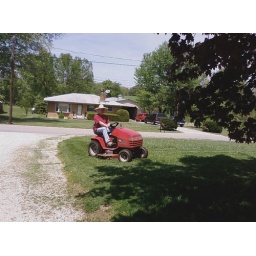
Gift idea. A hat to cut grass in that is not this one!